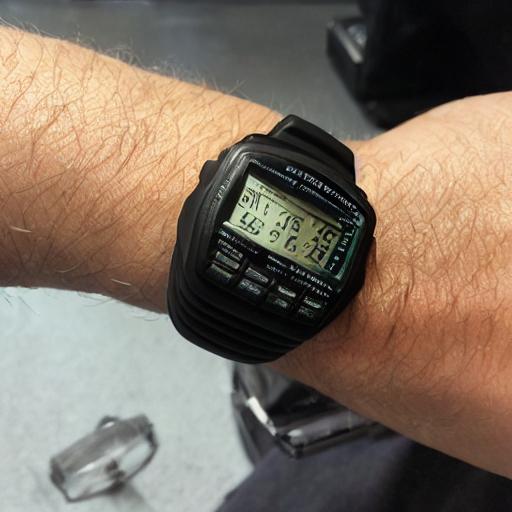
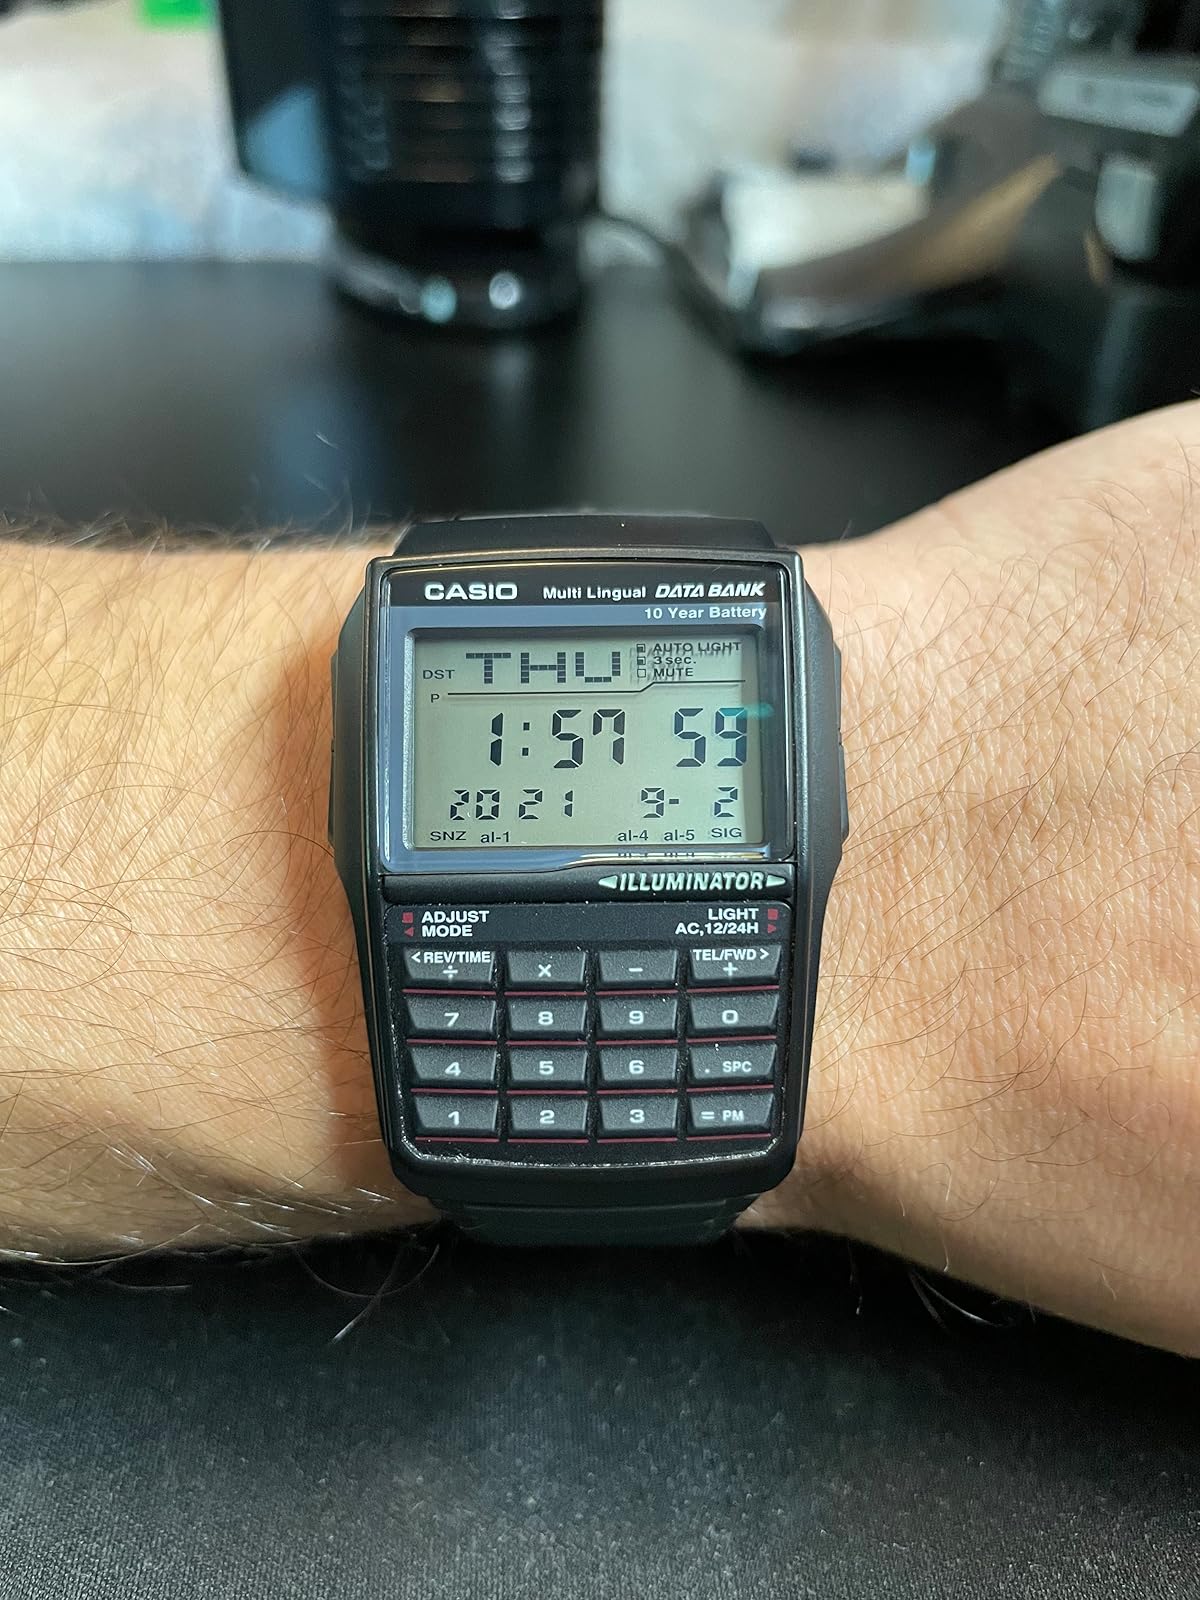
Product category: accessories_watch
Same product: no